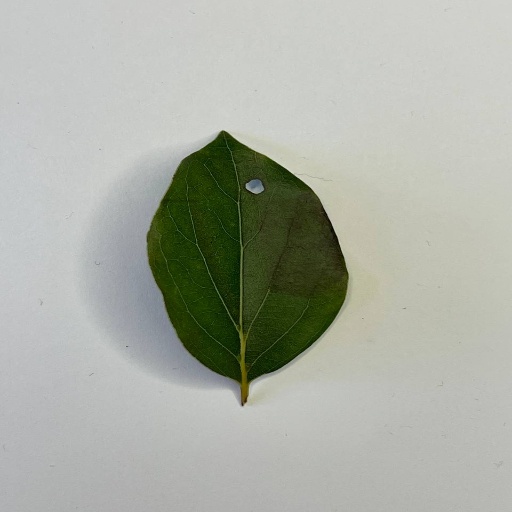
Species: Camphor
Leaf condition: Bacterial Spot